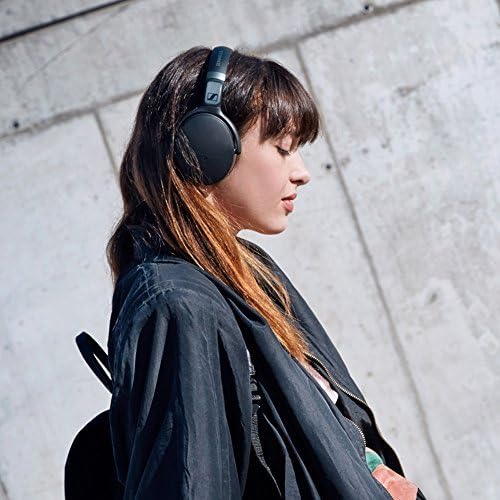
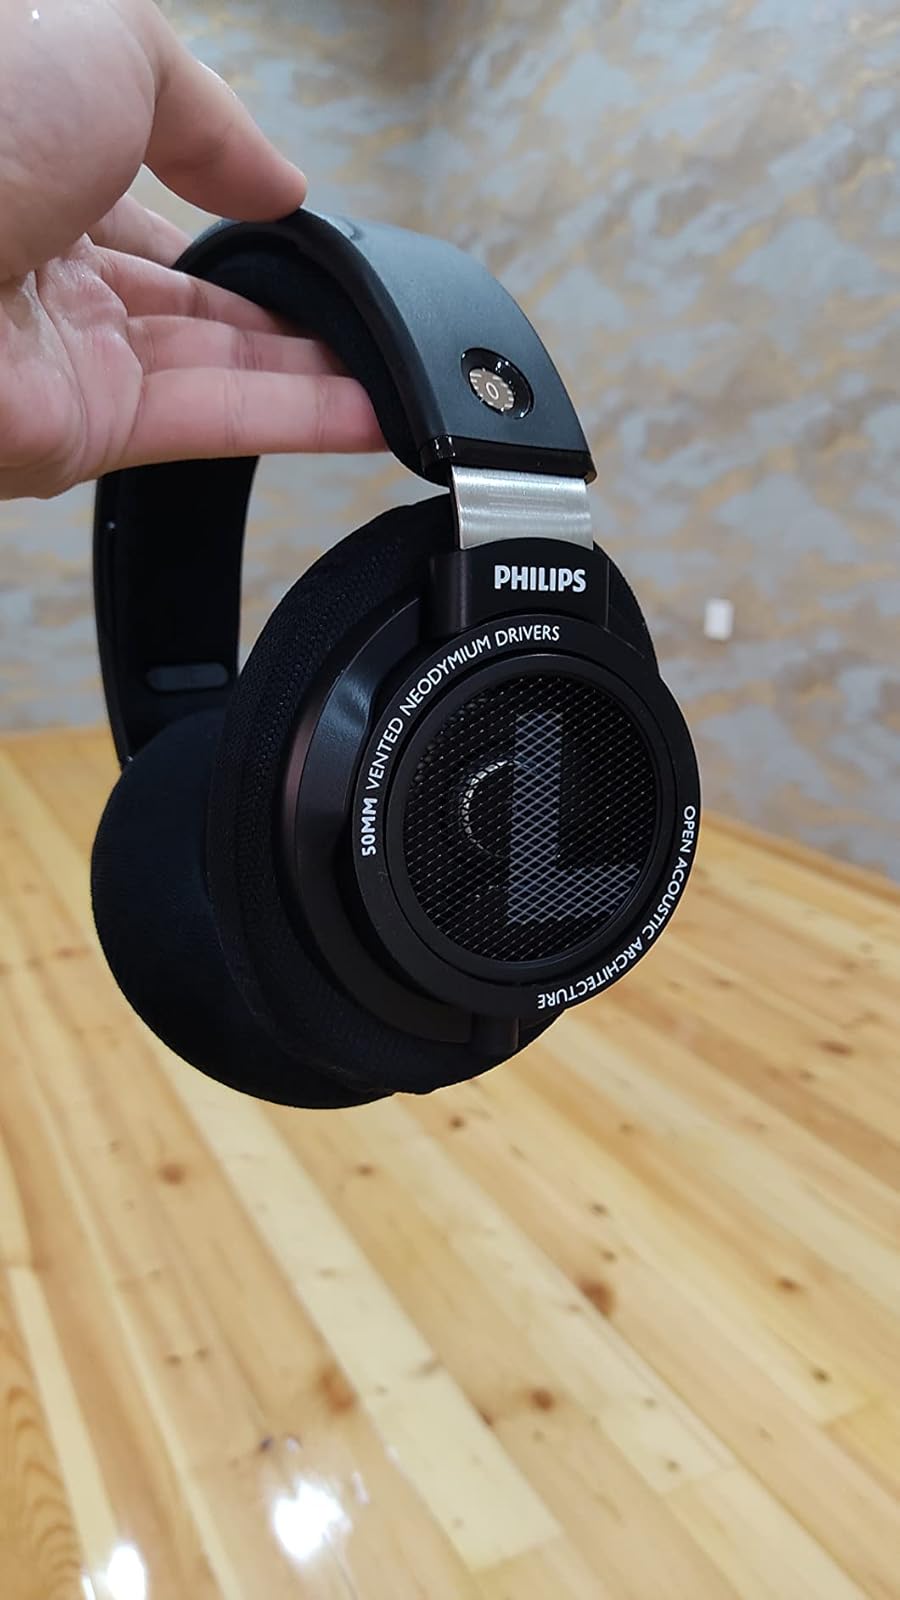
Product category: headphones
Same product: no